Pillars of the Republic

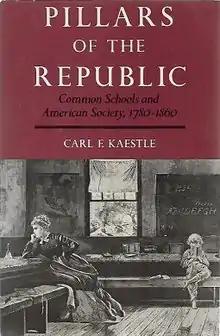

Pillars of the Republic is history book on the origins of the American common schools written by Carl Kaestle and published by Hill & Wang in 1983.